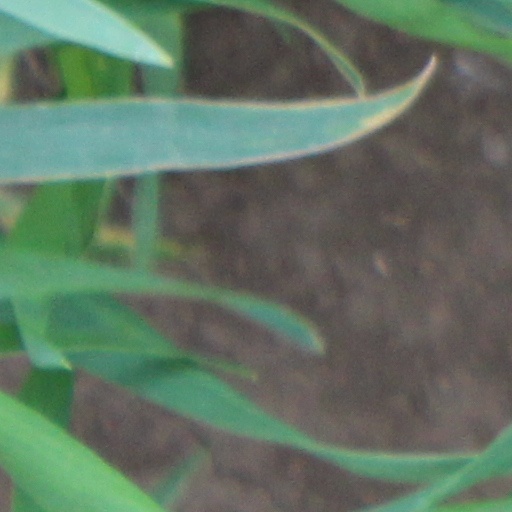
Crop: wheat